Robert L. Updike House

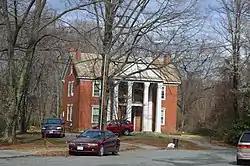
Front and western end

Robert L. Updike House is a historic home located at Charlottesville, Virginia. It was built in 1904, and is a two-story, three-bay, vernacular Colonial Revival style brick dwelling. It has a steep gable roof and features a full height portico on the front facade.